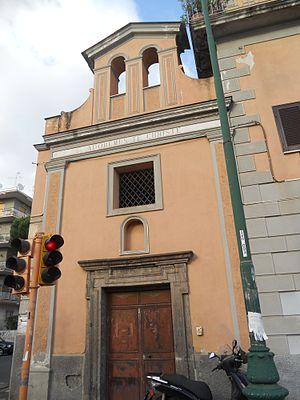
L'église Santo Stefano al Vomero est une petite église de Naples située corso Europa, dans le quartier du Vomero, en haut de la ville. Elle est dédiée à saint Étienne.